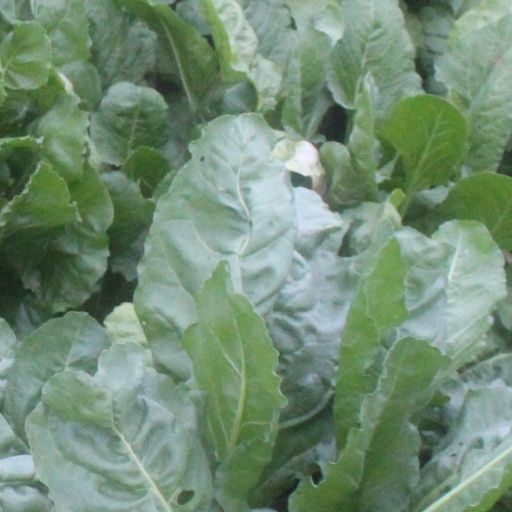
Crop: sugar beet